NSU Motorenwerke

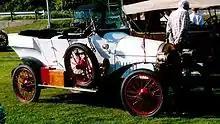
NSU 6/18 PS Doppelphaeton 1913

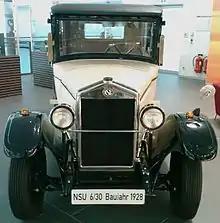
NSU 6/30 (1928)

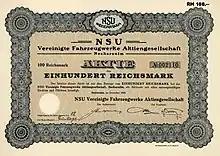
Share of the NSU Vereinigte Fahrzeugwerke AG, issued December 1928

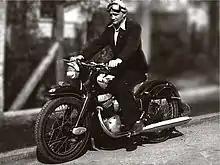
NSU Max Standard 1956

NSU originated as the "Mechanische Werkstätte zur Herstellung von Strickmaschinen", a knitting machine manufacturer established in 1873 by Christian Schmidt, a technically astute entrepreneur, in the town of Riedlingen on the Danube. The business relocated in 1880 to Neckarsulm. There followed a period of rapid growth and in 1886, the company began to produce bicycles, the first of them a 'high wheeler' or 'Penny-farthing' branded as the "Germania". By 1892, bicycle manufacturing had completely replaced knitting machine production. At about this time, the name NSU appeared as a brand name.